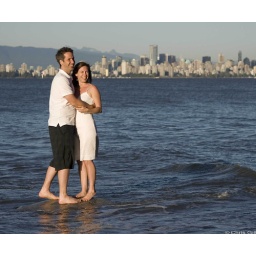
Go stand on that rock in the ocean and don't move